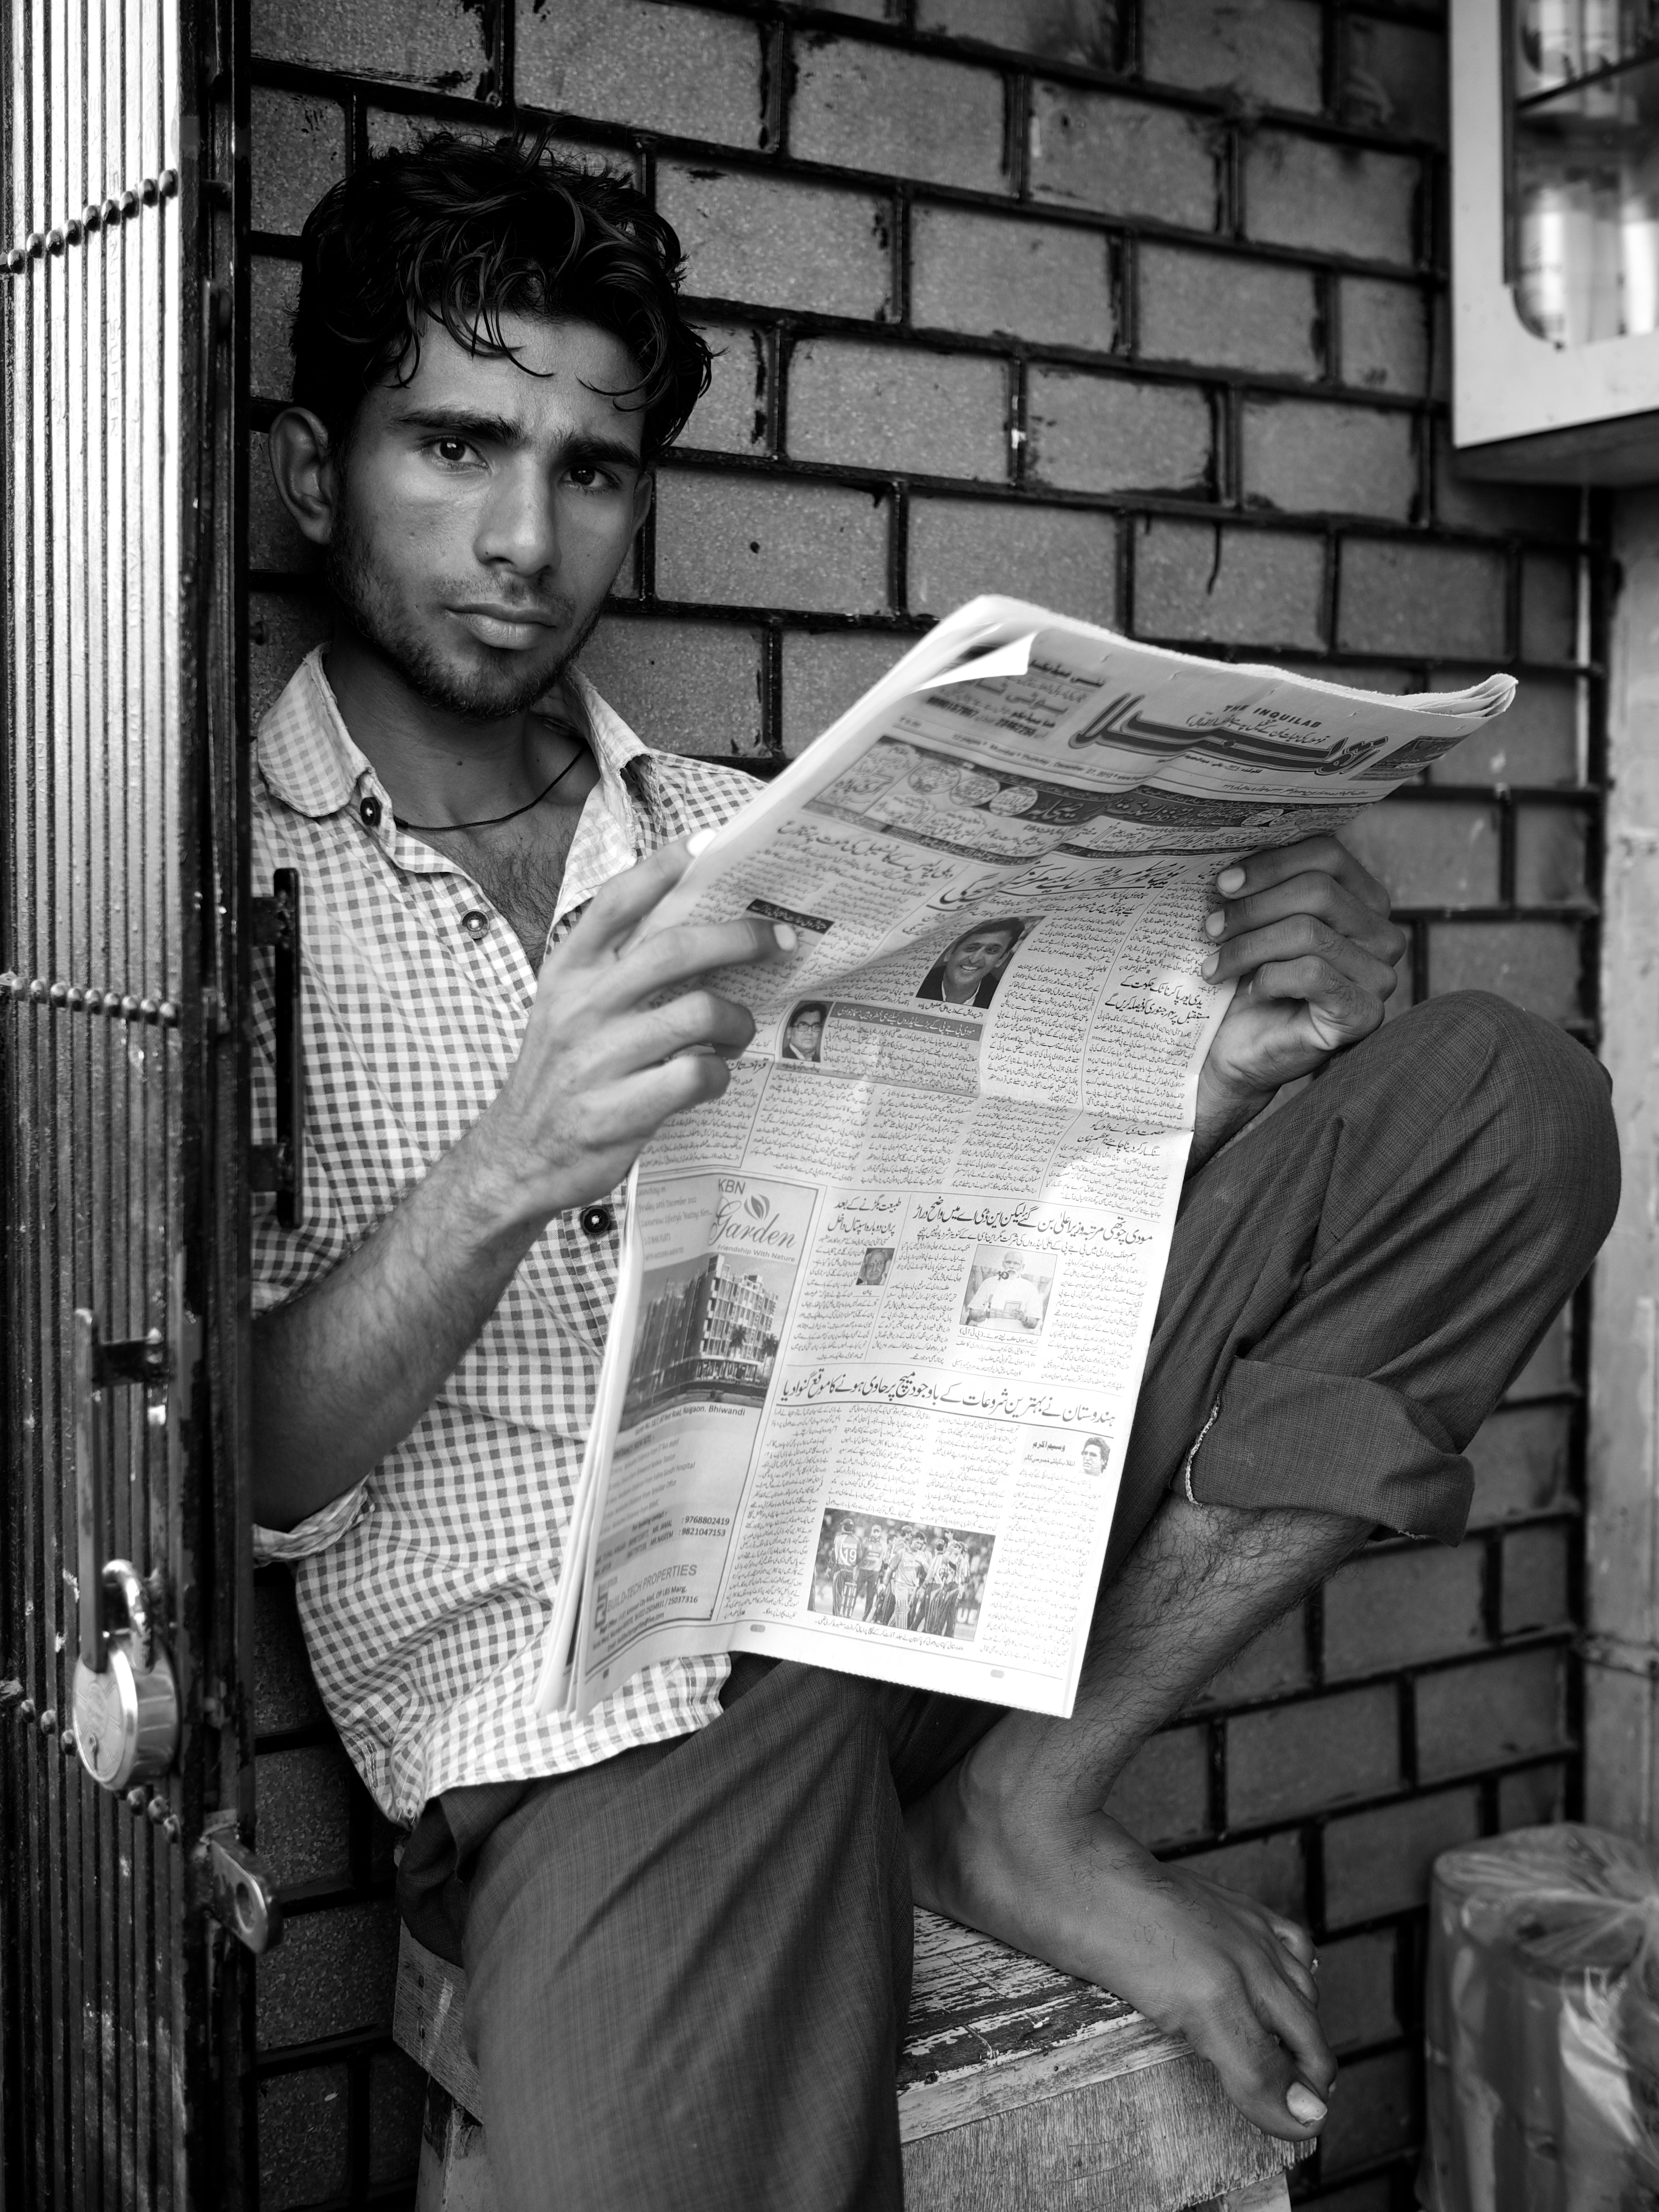
man, person, black and white, road, white, street, photography, ebook, male, sitting, training, black, monochrome, streetphotography, flickr, thomas, video, olympus, photograph, snapshot, omd, fuji, leica, monochrom, leuthard, hcb, thomasleuthard, monochrome photography, film noir, human positions